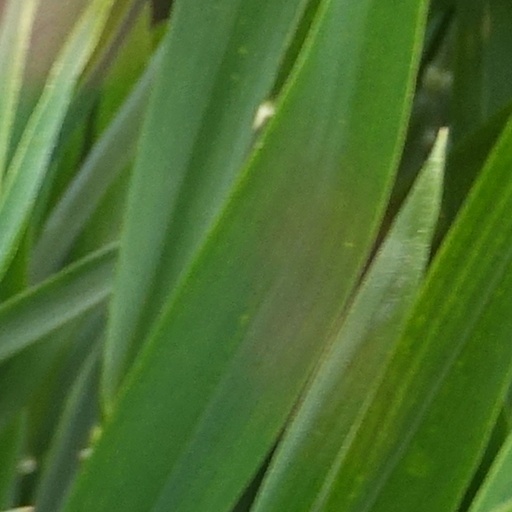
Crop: wheat